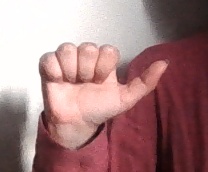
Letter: dhad